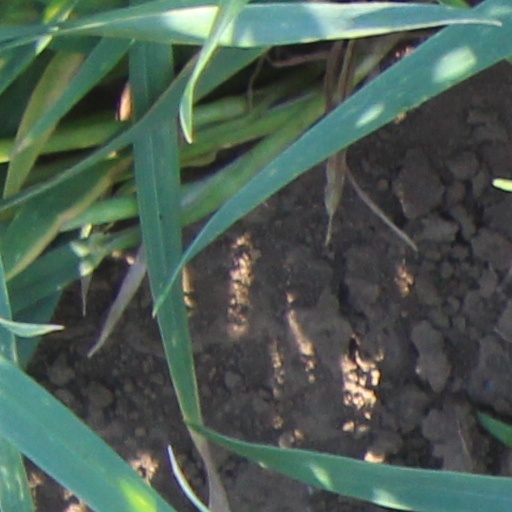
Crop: wheat